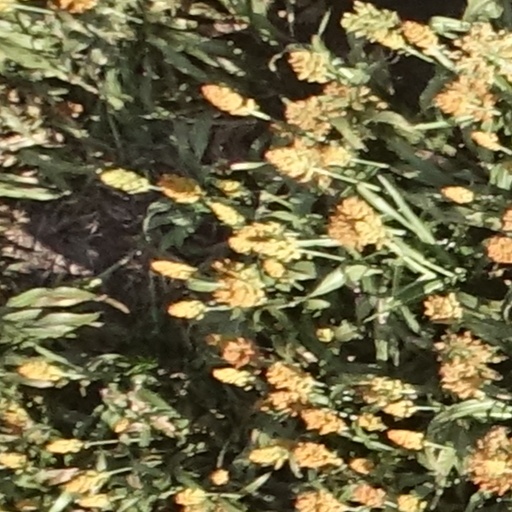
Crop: sorghum